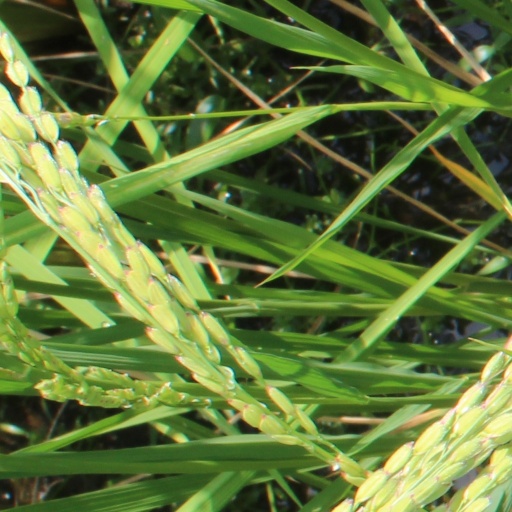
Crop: rice